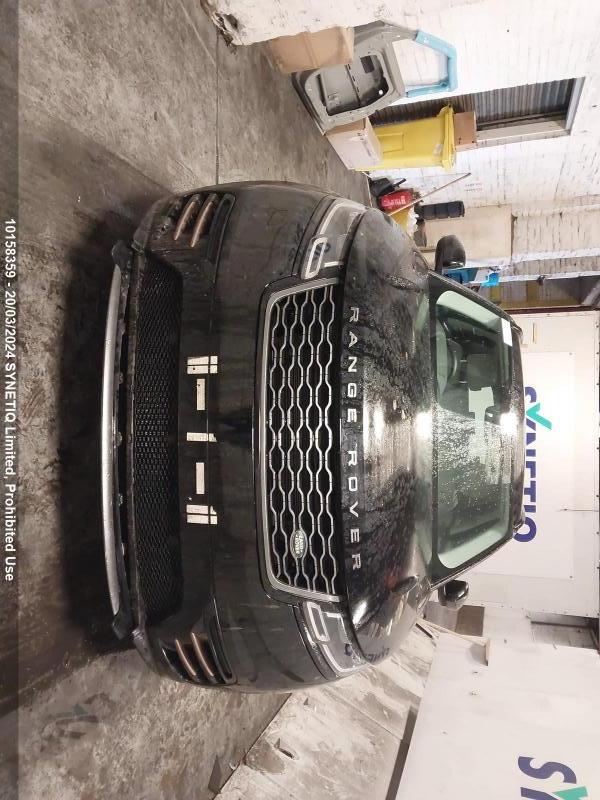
Aucun dommage détecté.
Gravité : aucun